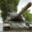
Label: tank